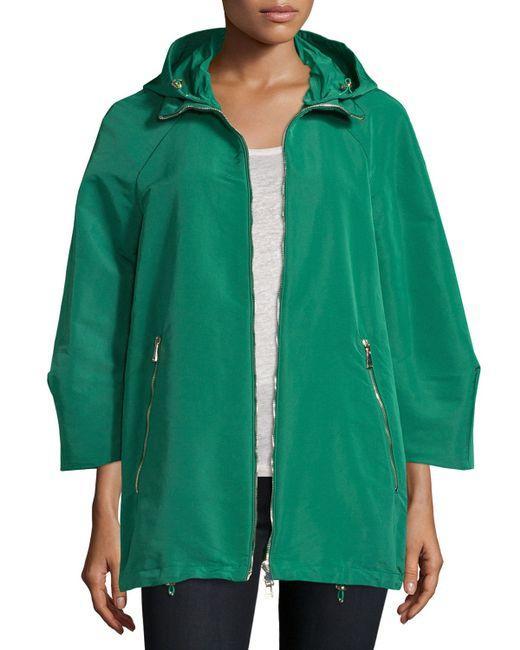
Winterkleidung stilvolle grüne Jacke für Frauen